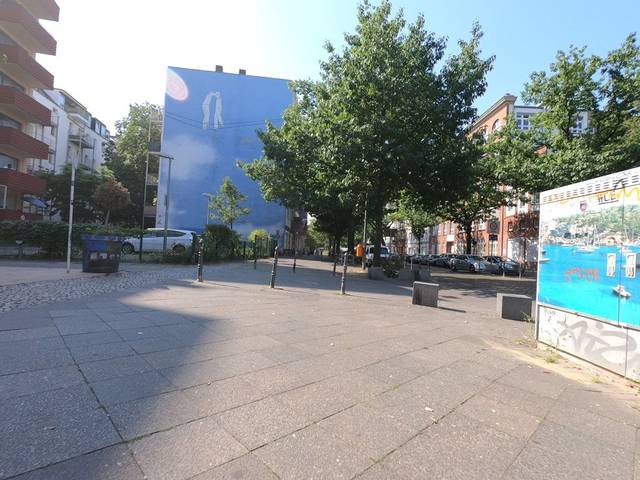
Region: Germany
Coordinates: 52.558, 13.379